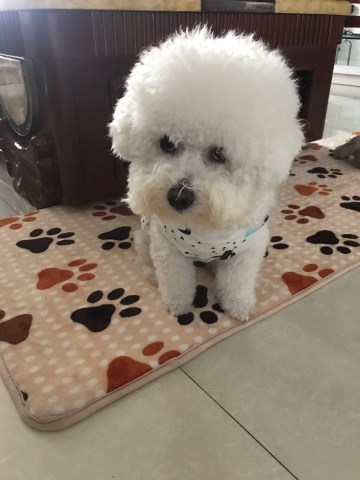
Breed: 3083-n000117-Bichon_Frise